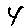
Label: 4